Tracii Guns

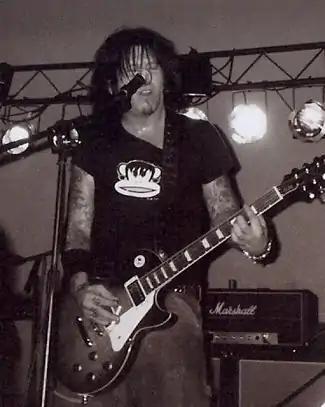
Guns live in 2006

In 2012, Guns formed a blues-rock band called "Tracii Guns' League of Gentlemen" with front man Scott Foster Harris, a one-time member of the L.A. Guns. Harris, a native Texan, provides vocals for the League. Other musicians in the band bass player Craig "Patches" McCloskey, drummer Doni Gray (L.A. Guns, Burning Tree), and keyboardist John Bird. The band's music is inspired by British and American psychedelic blues and rock music from the 1960s and 1970s.